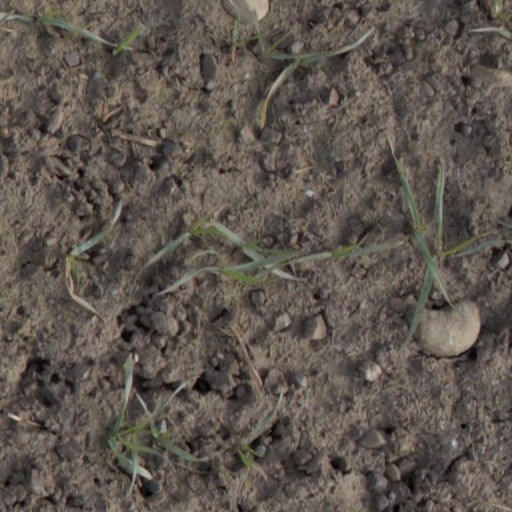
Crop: wheat